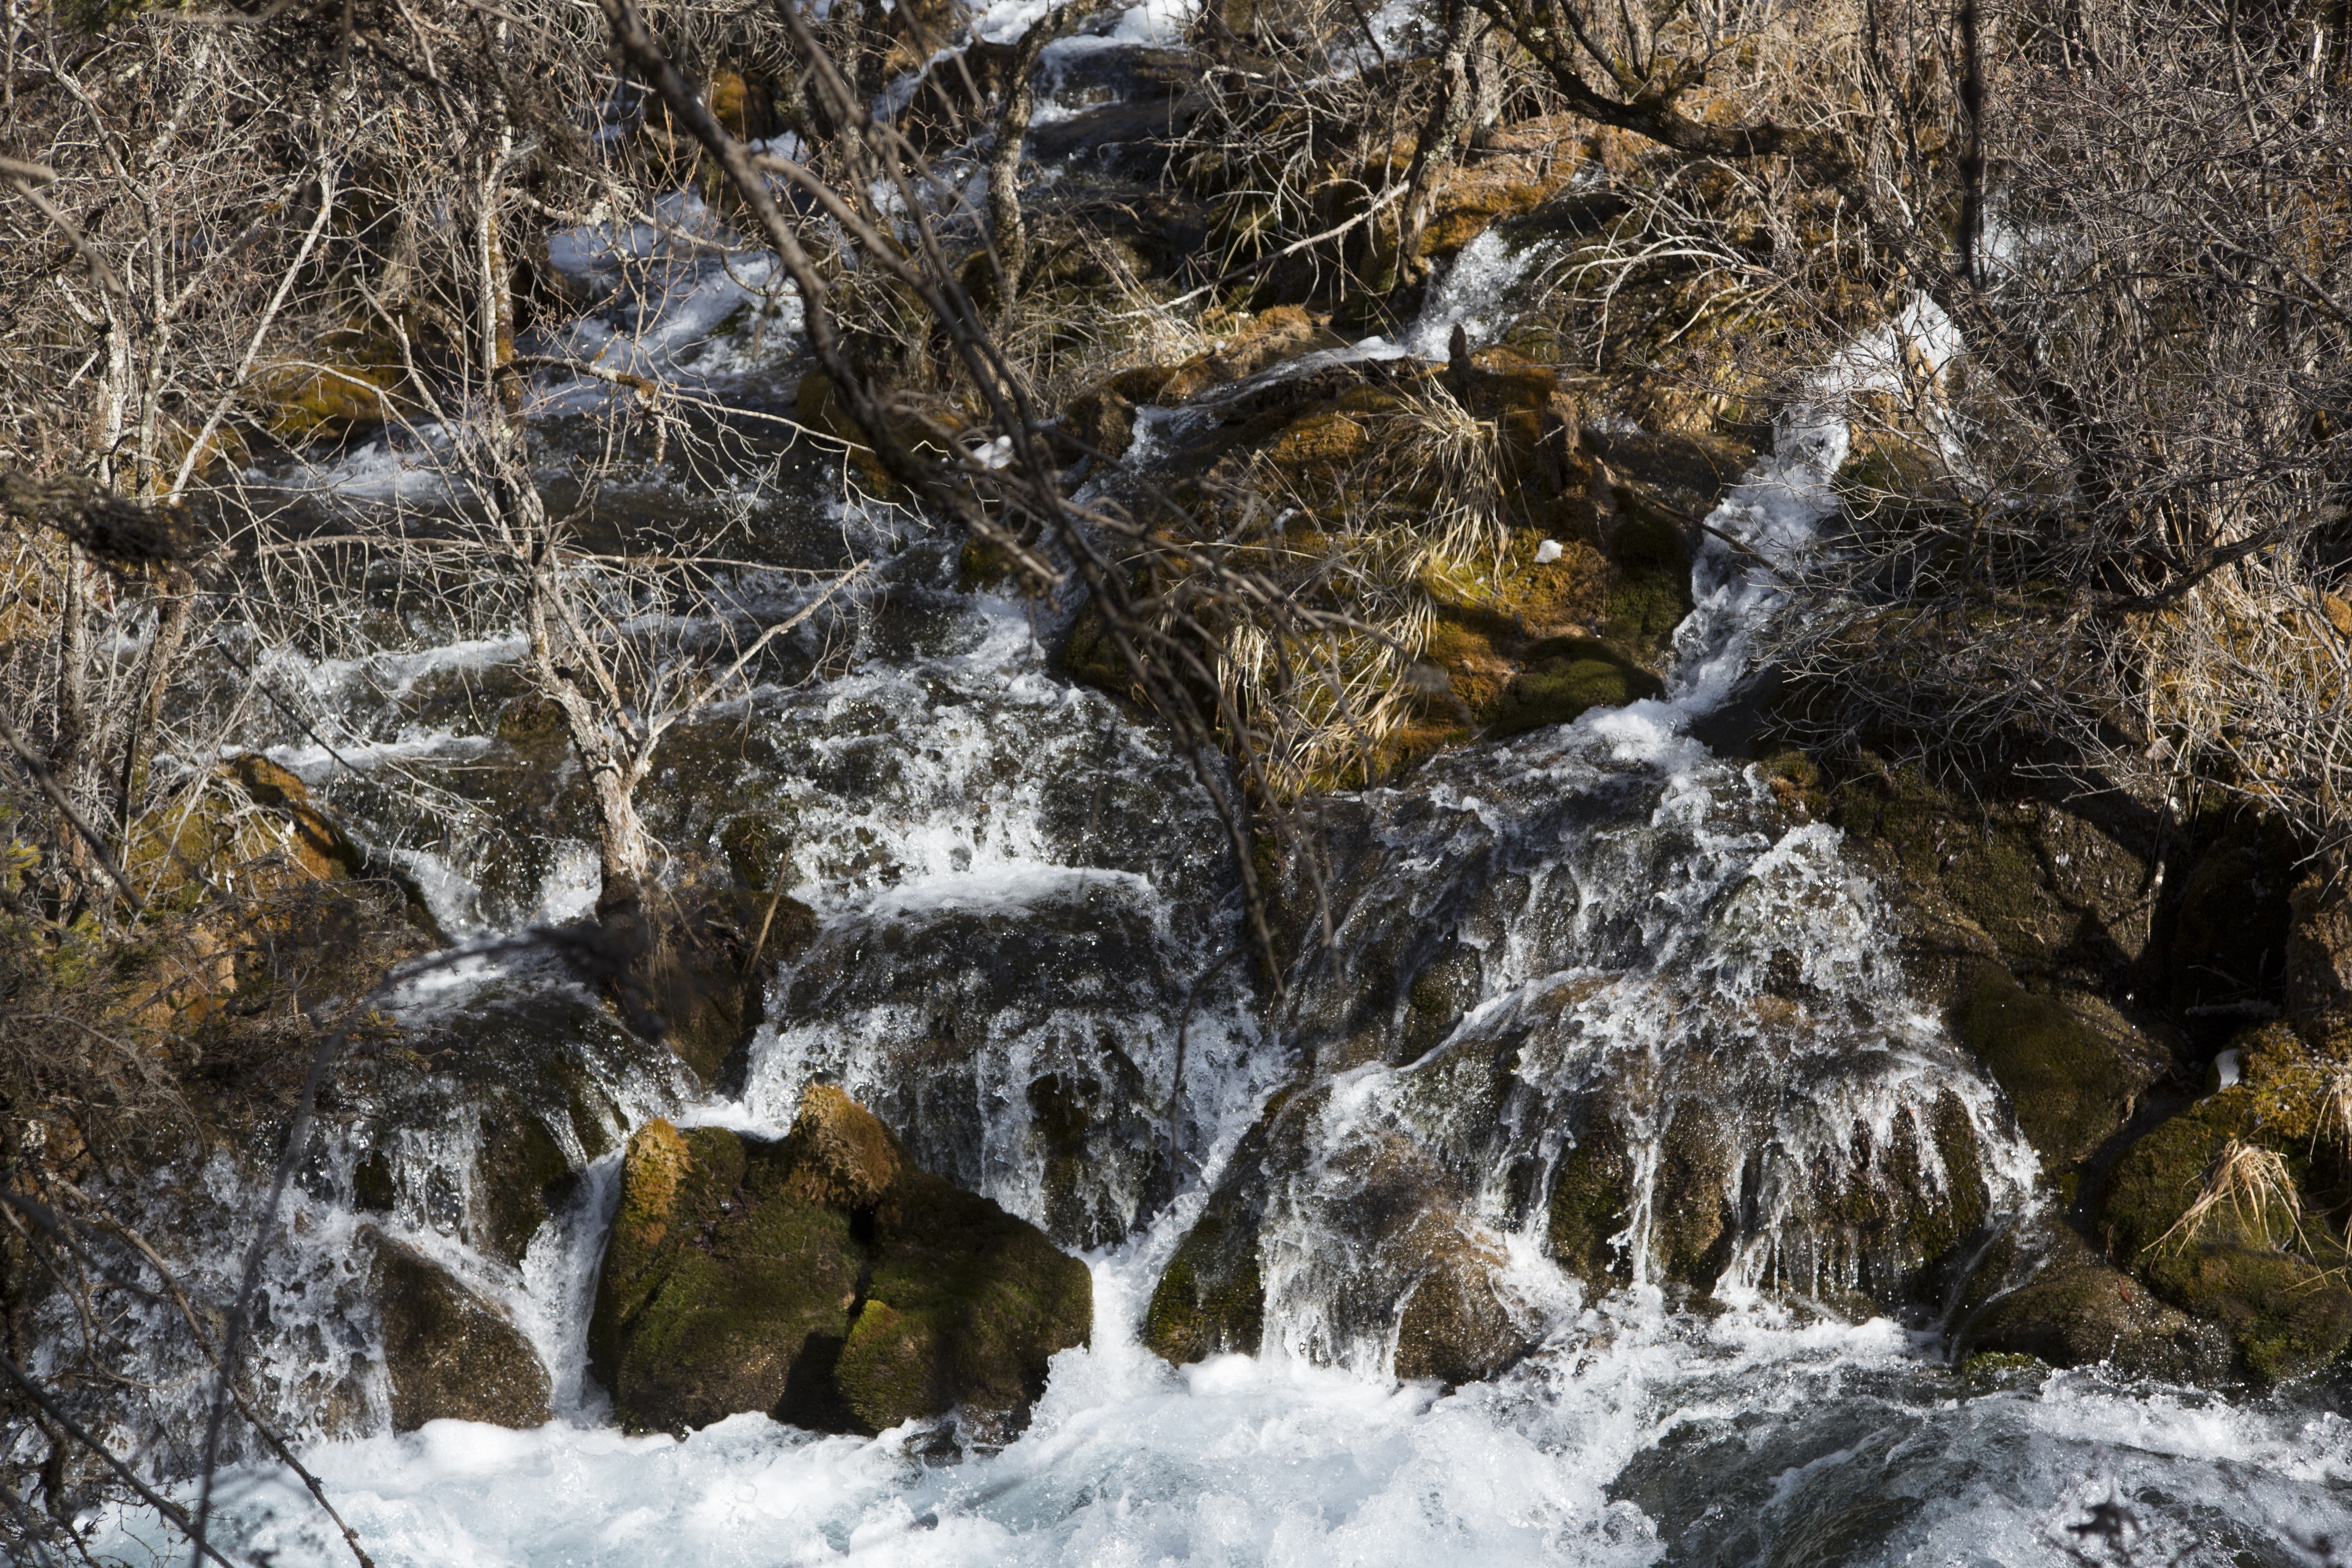
landscape, tree, water, nature, rock, waterfall, wilderness, snow, winter, formation, stream, ice, autumn, scenery, rapid, season, body of water, water feature, jiuzhaigou, sichuan, in aba prefecture